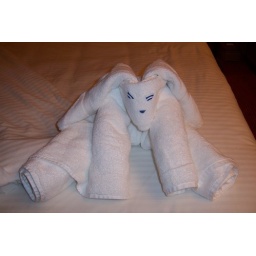
We had a different towel animal left in our room each evening. A bit tacky, but fun!